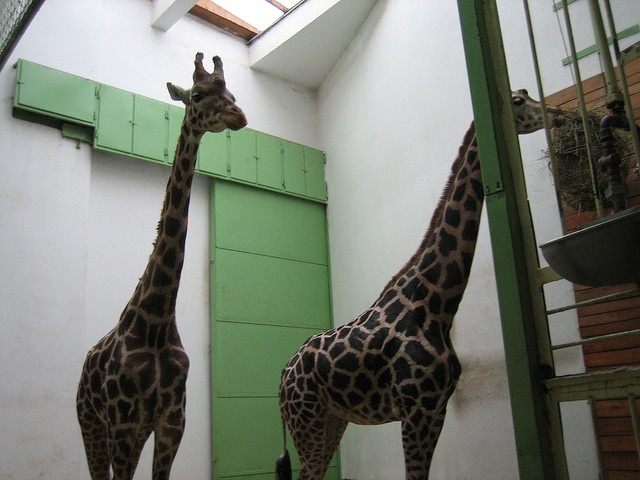
The giraffe stands next to another giraffe as it eats from a feeder.
Two giraffes in inside enclosure looking upwards at trainer.
Two giraffes are eating the food from the container.
Giraffes are standing in a building, and one is eating grass.
Two giraffes, one eating, in an indoor space.